Battling Levinsky

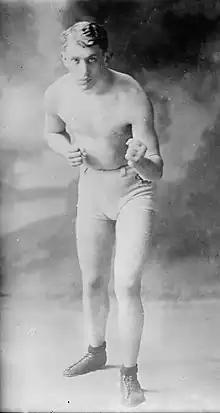
Full-length portrait of Levinsky

Battling Levinsky began his boxing career under the name Barney Williams. He fought his first recorded match in 1910 at Philadelphia's Diamond Lew Bailey's Broadway Athletic Club, with a first-round knockout of his opponent, Mat Ryan, who outweighed him by over sixty pounds. He received little attention until he took on "Dumb" Dan Morgan as his manager in 1913, who changed Barney's name along with his boxing fortunes. He was known for possessing incredible defensive skills, not frequently winning by knockout, but often leaving the ring at the end of a fight without having received a truly damaging blow.